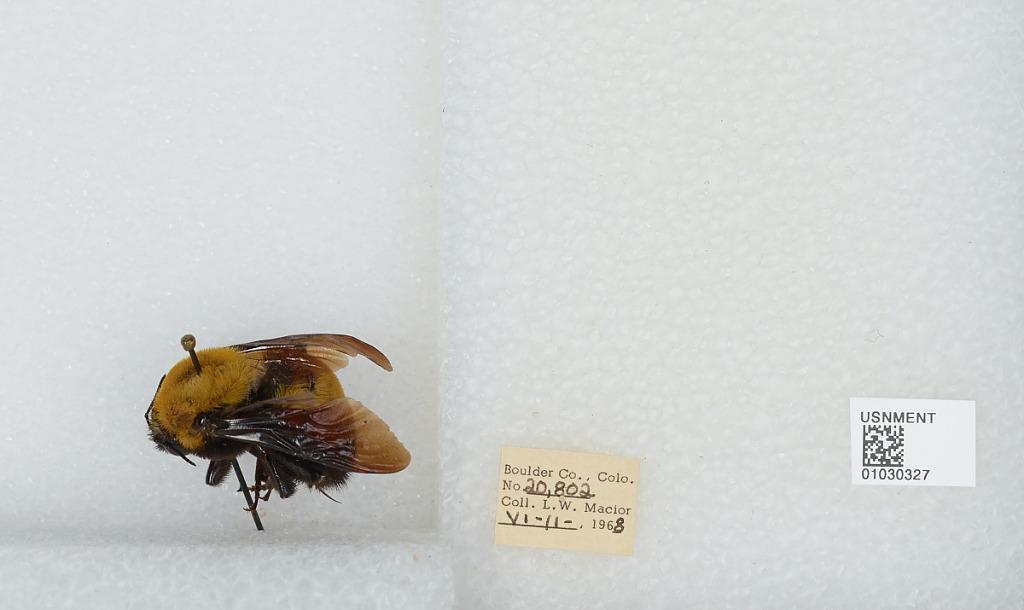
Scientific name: Bombus (Separatobombus) morrisoni Cresson
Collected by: L. Macior
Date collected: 1968-6-11
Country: United States
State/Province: Colorado
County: Boulder
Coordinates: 40.09, -105.36